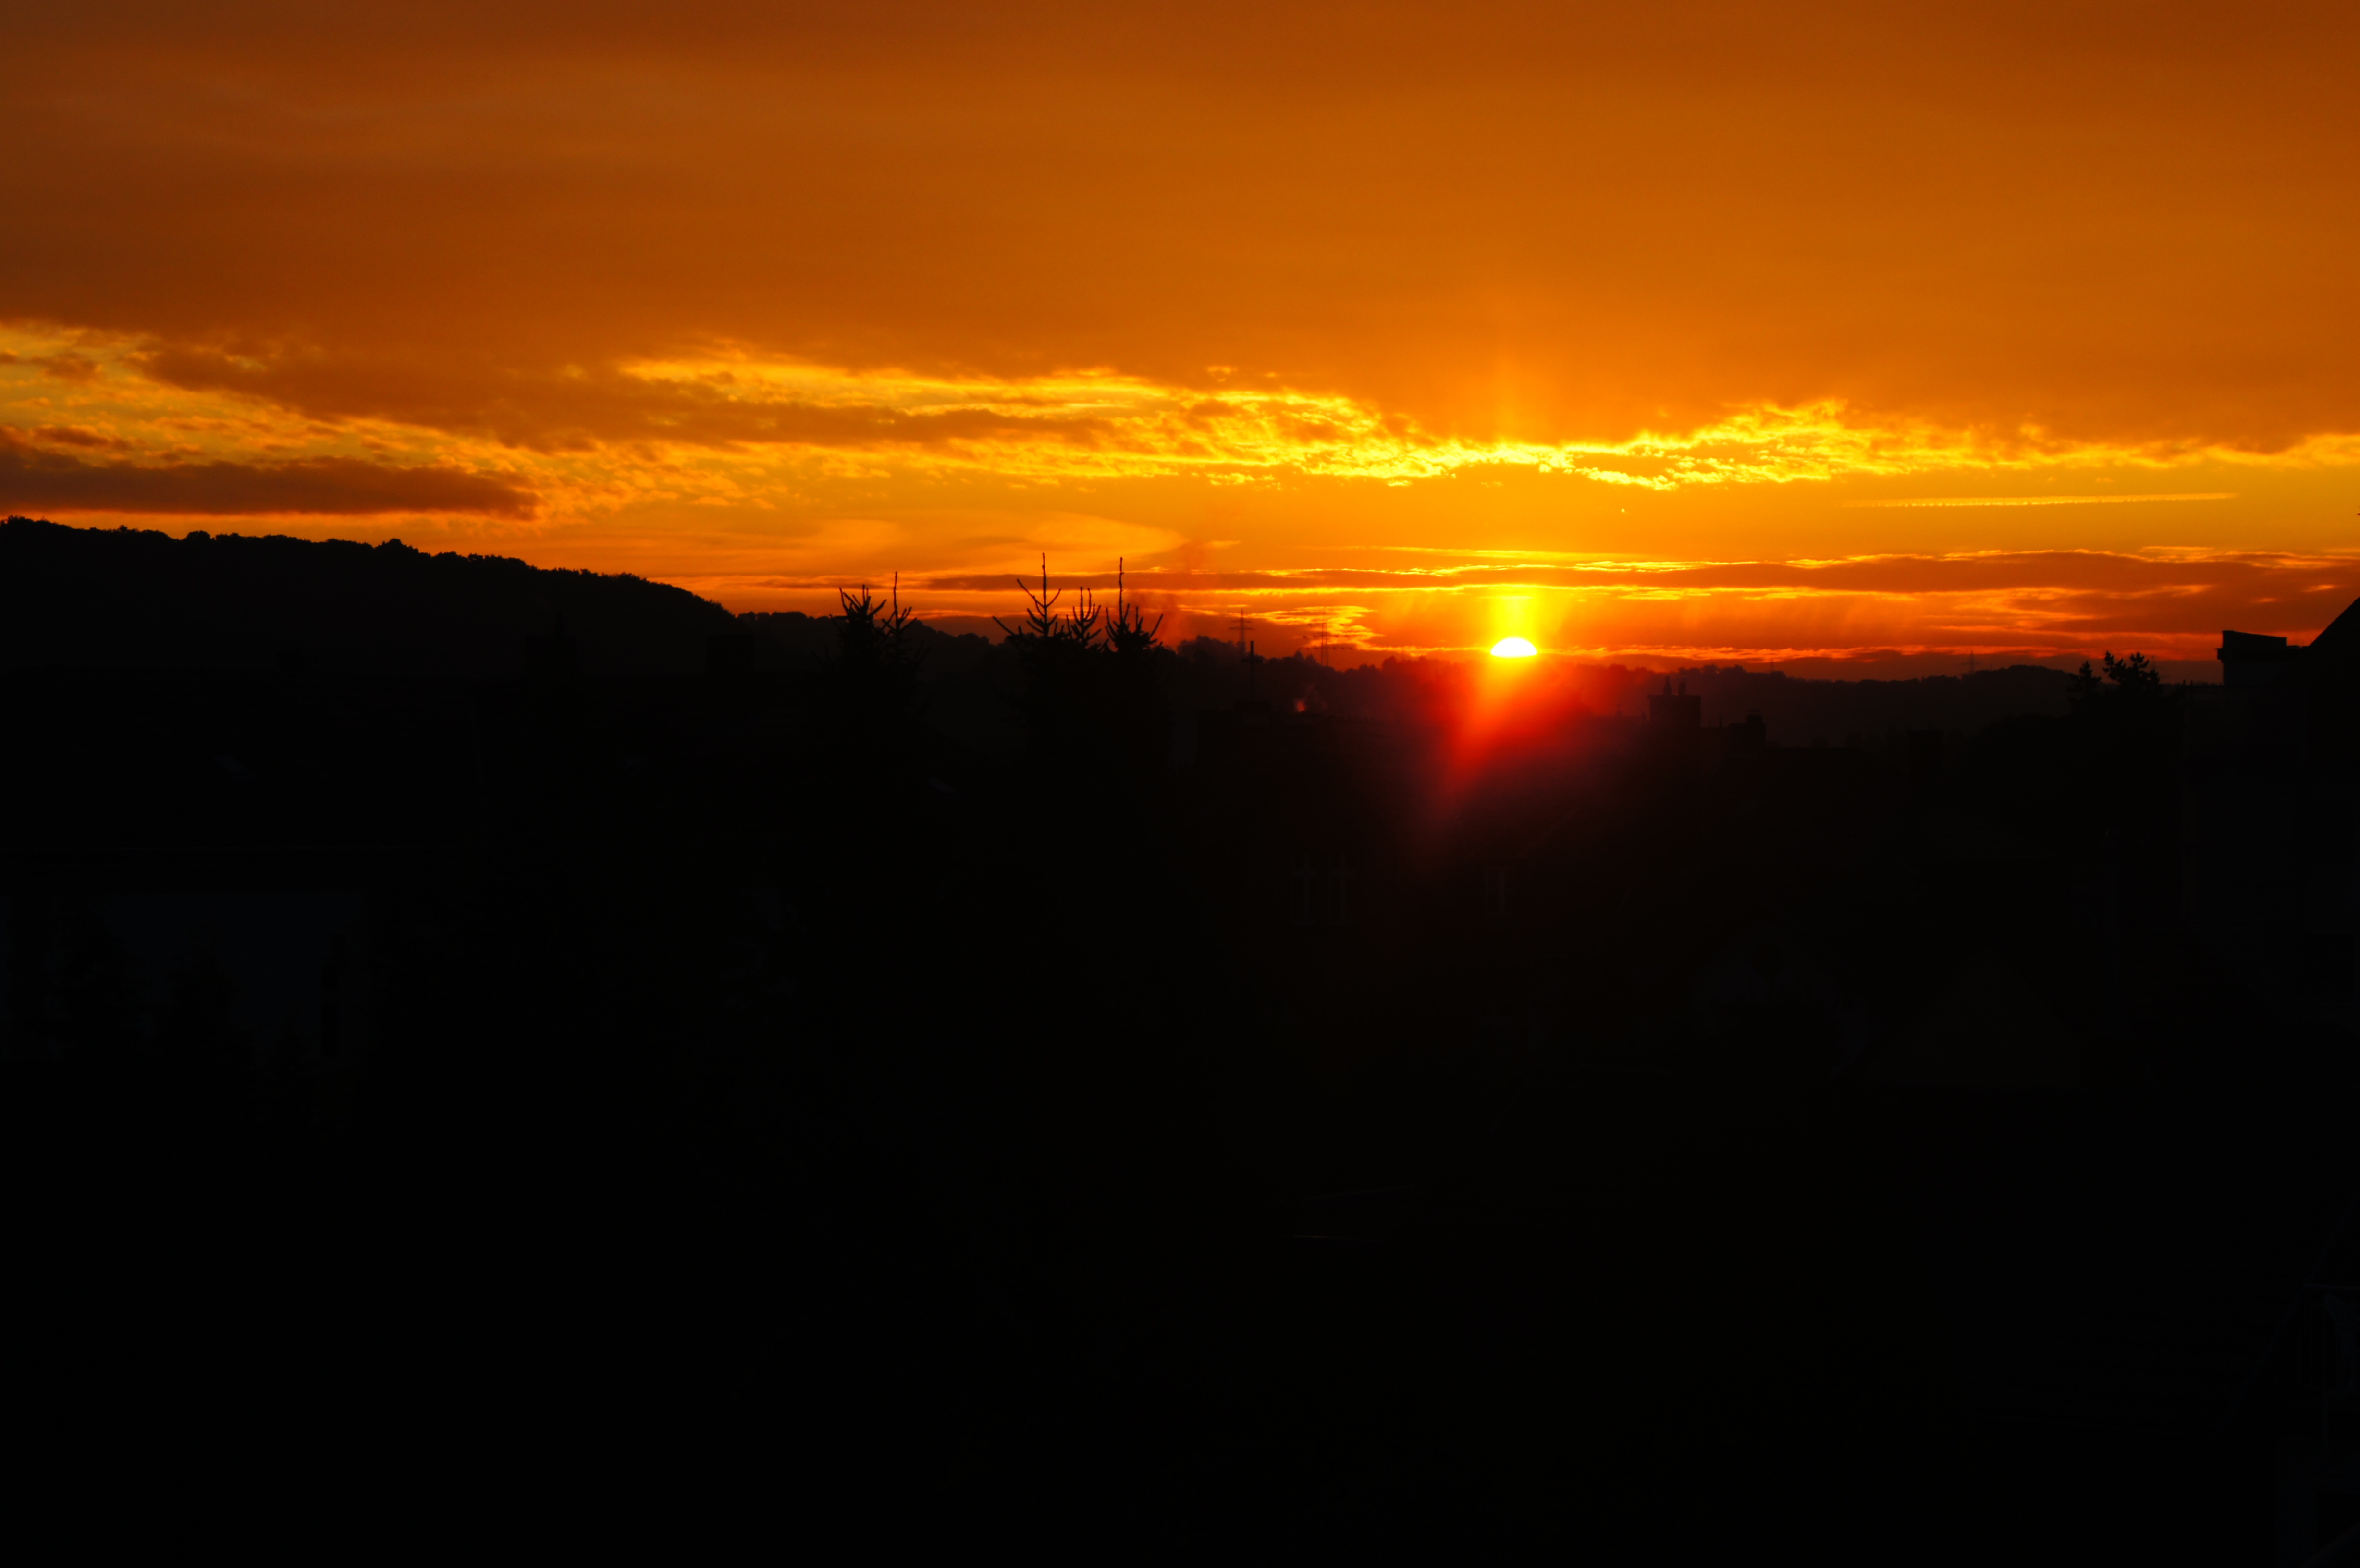
horizon, cloud, sky, sun, sunrise, sunset, sunlight, morning, dawn, atmosphere, dusk, evening, afterglow, red sky at morning